Ekaterina Enina

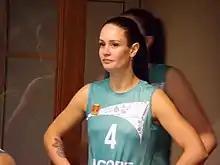
Enina in 2020

Ekaterina Enina (born 10 May 1993 in Chelyabinsk) is a Russian volleyball player. She is part of the Russia women's national volleyball team. She competed at the 2020 Summer Olympics.